Cumdach

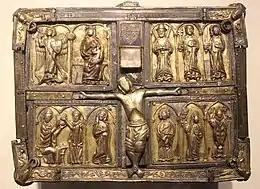
Front of the Domnach Airgid, late 8–9th and 14–15th centuries

The Stowe Missal is a sacramentary dating to about 750. Its consists of metalwork plaques attached with nails to an older oak container. The metalwork is elaborately decorated, with some animal and human figures, and one face and the sides probably date to between 1027 and 1033, on the basis of inscriptions recording its donation and making, while the other face is later, and can be dated to about 1375, again from its inscriptions.